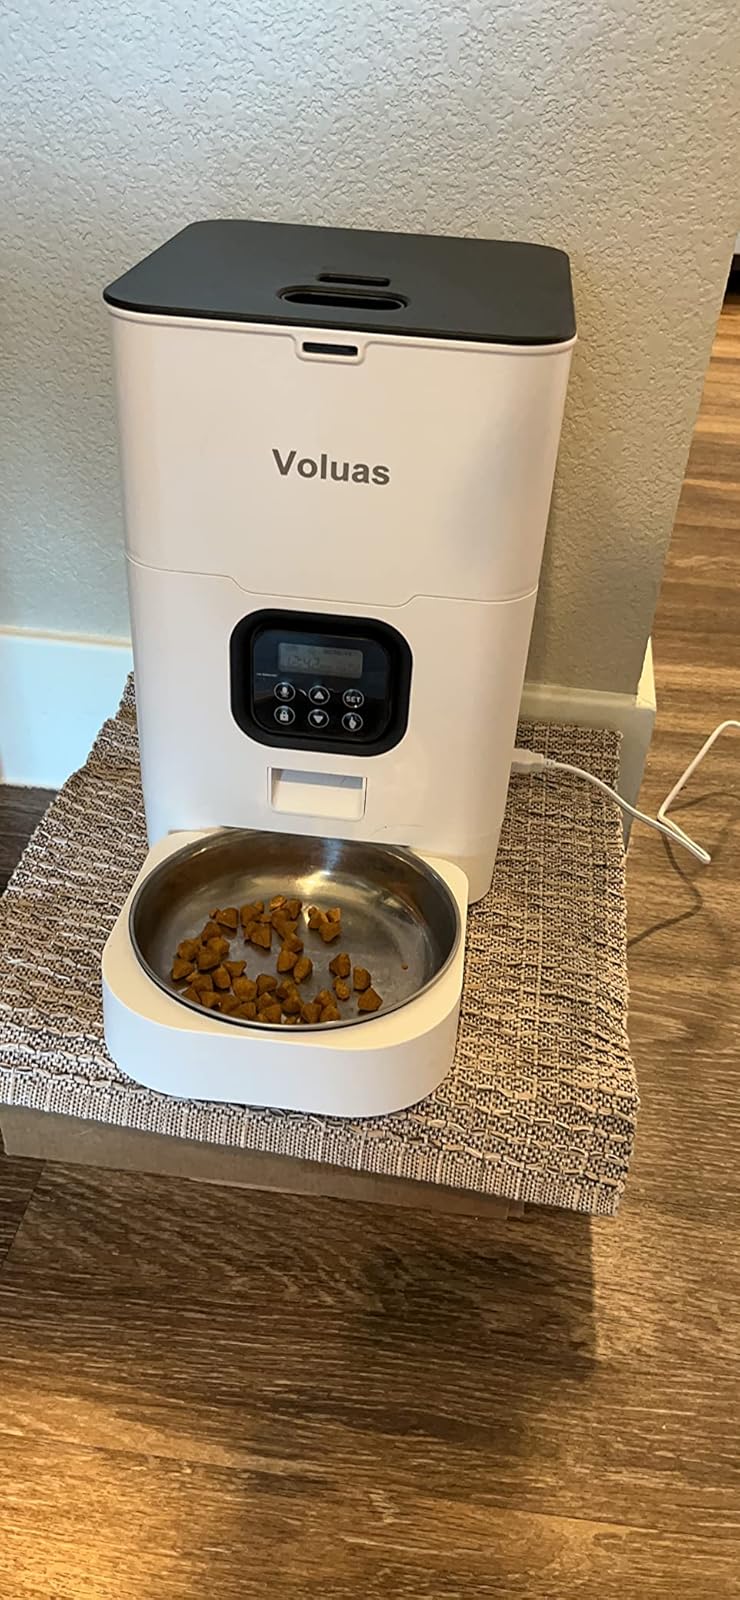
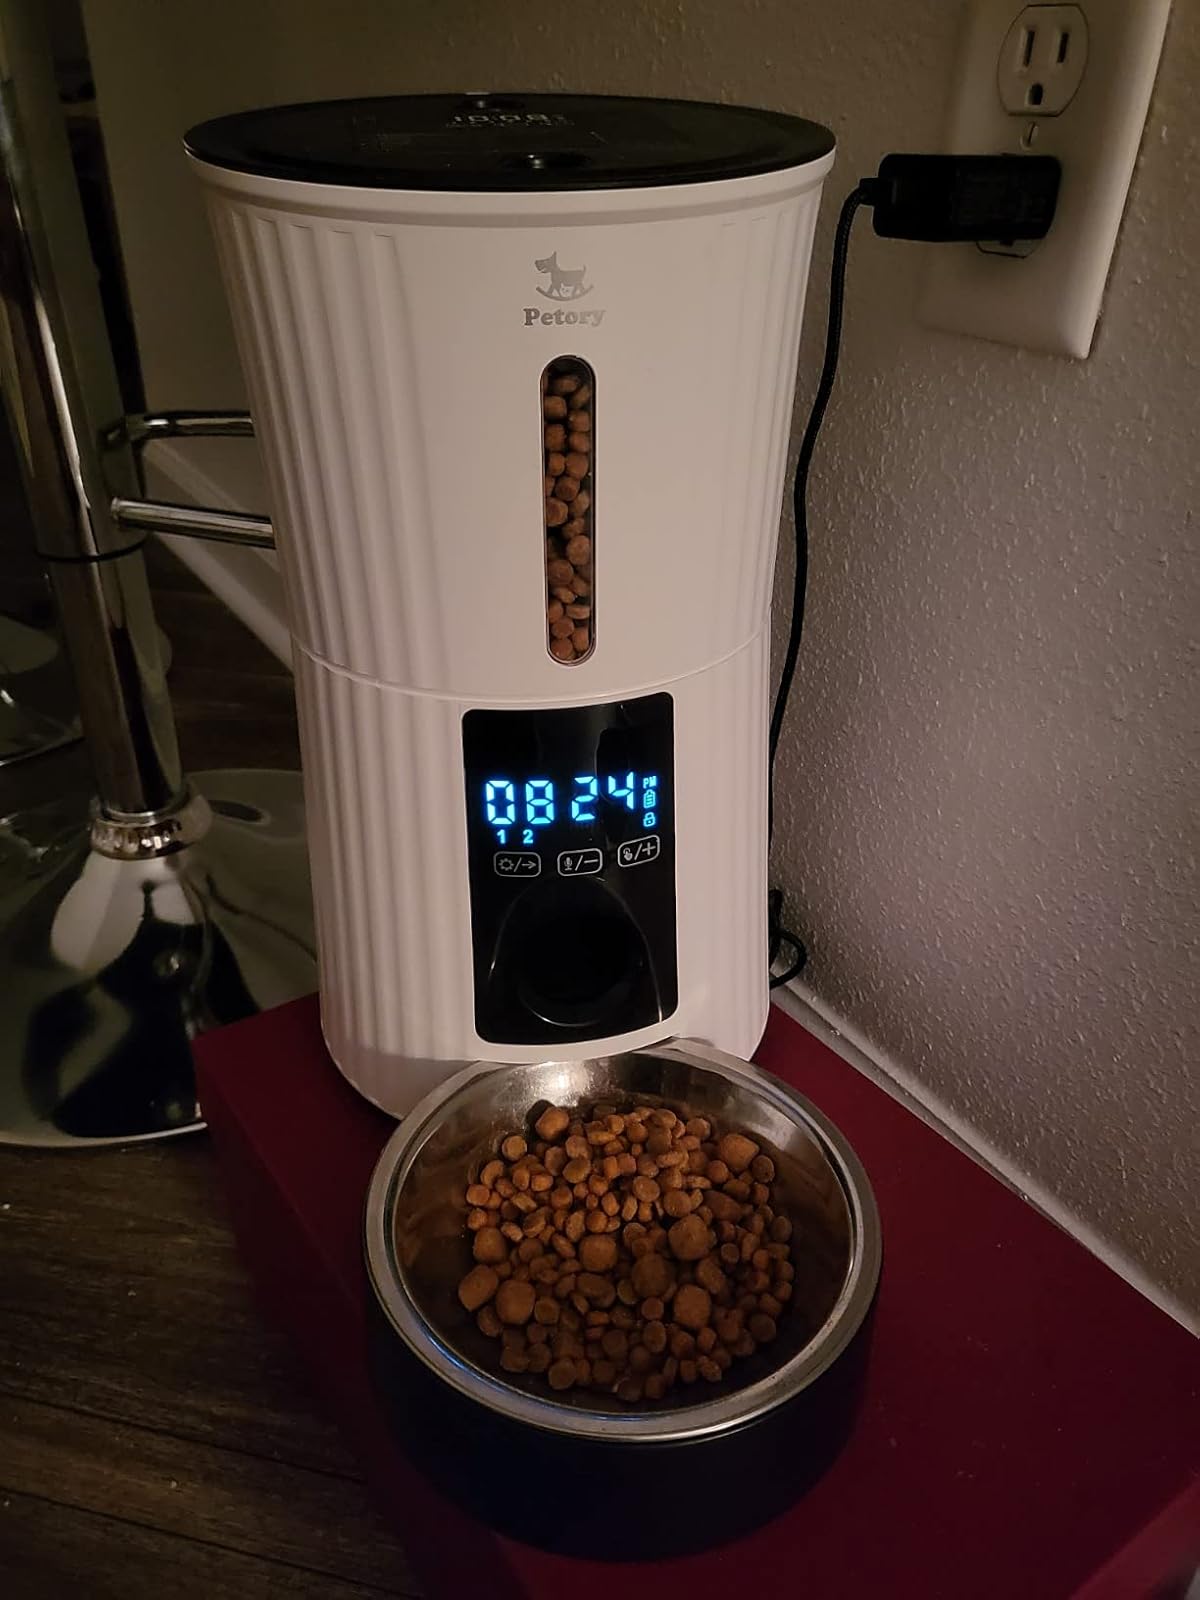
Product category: items_feeder
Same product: no